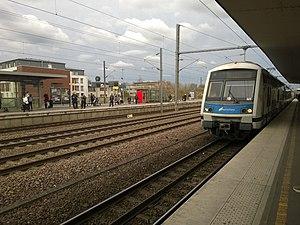
Une Z 22500 sur le quai habituellement réservé aux trains de la ligne P en gare de Chelles, département de Seine-et-Marne, France.
Chelles est une commune française située dans le département de Seine-et-Marne, en région Île-de-France et faisant partie de l'agglomération parisienne.